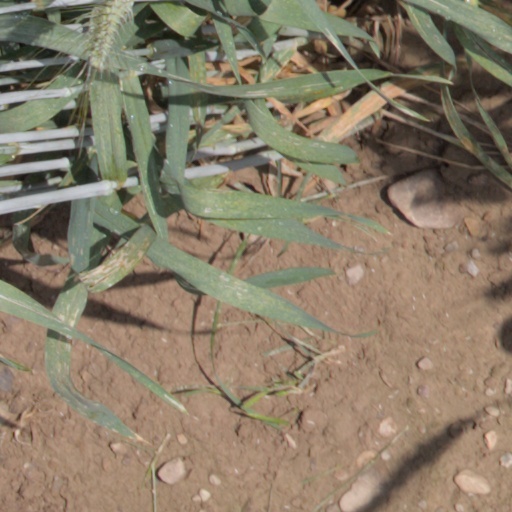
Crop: wheat